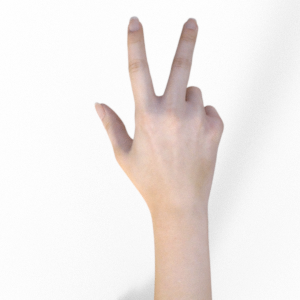
Label: scissors